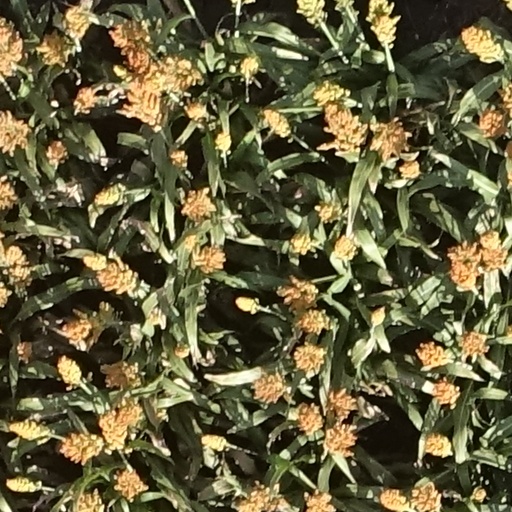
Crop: sorghum